Peters Corners, New York

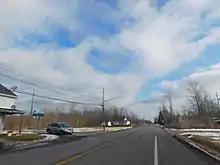
NY 33 eastbound in Peters Corners

Peters Corners is a hamlet in the town of Alden in Erie County, New York, United States.